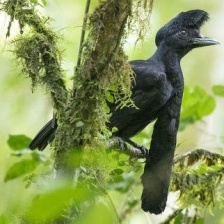
Species: UMBRELLA BIRD
Scientific name: CEPHALOPTERUS